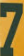
Number: 7